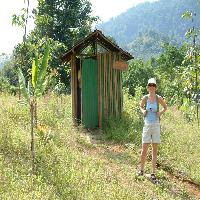
Weather: sun or clear